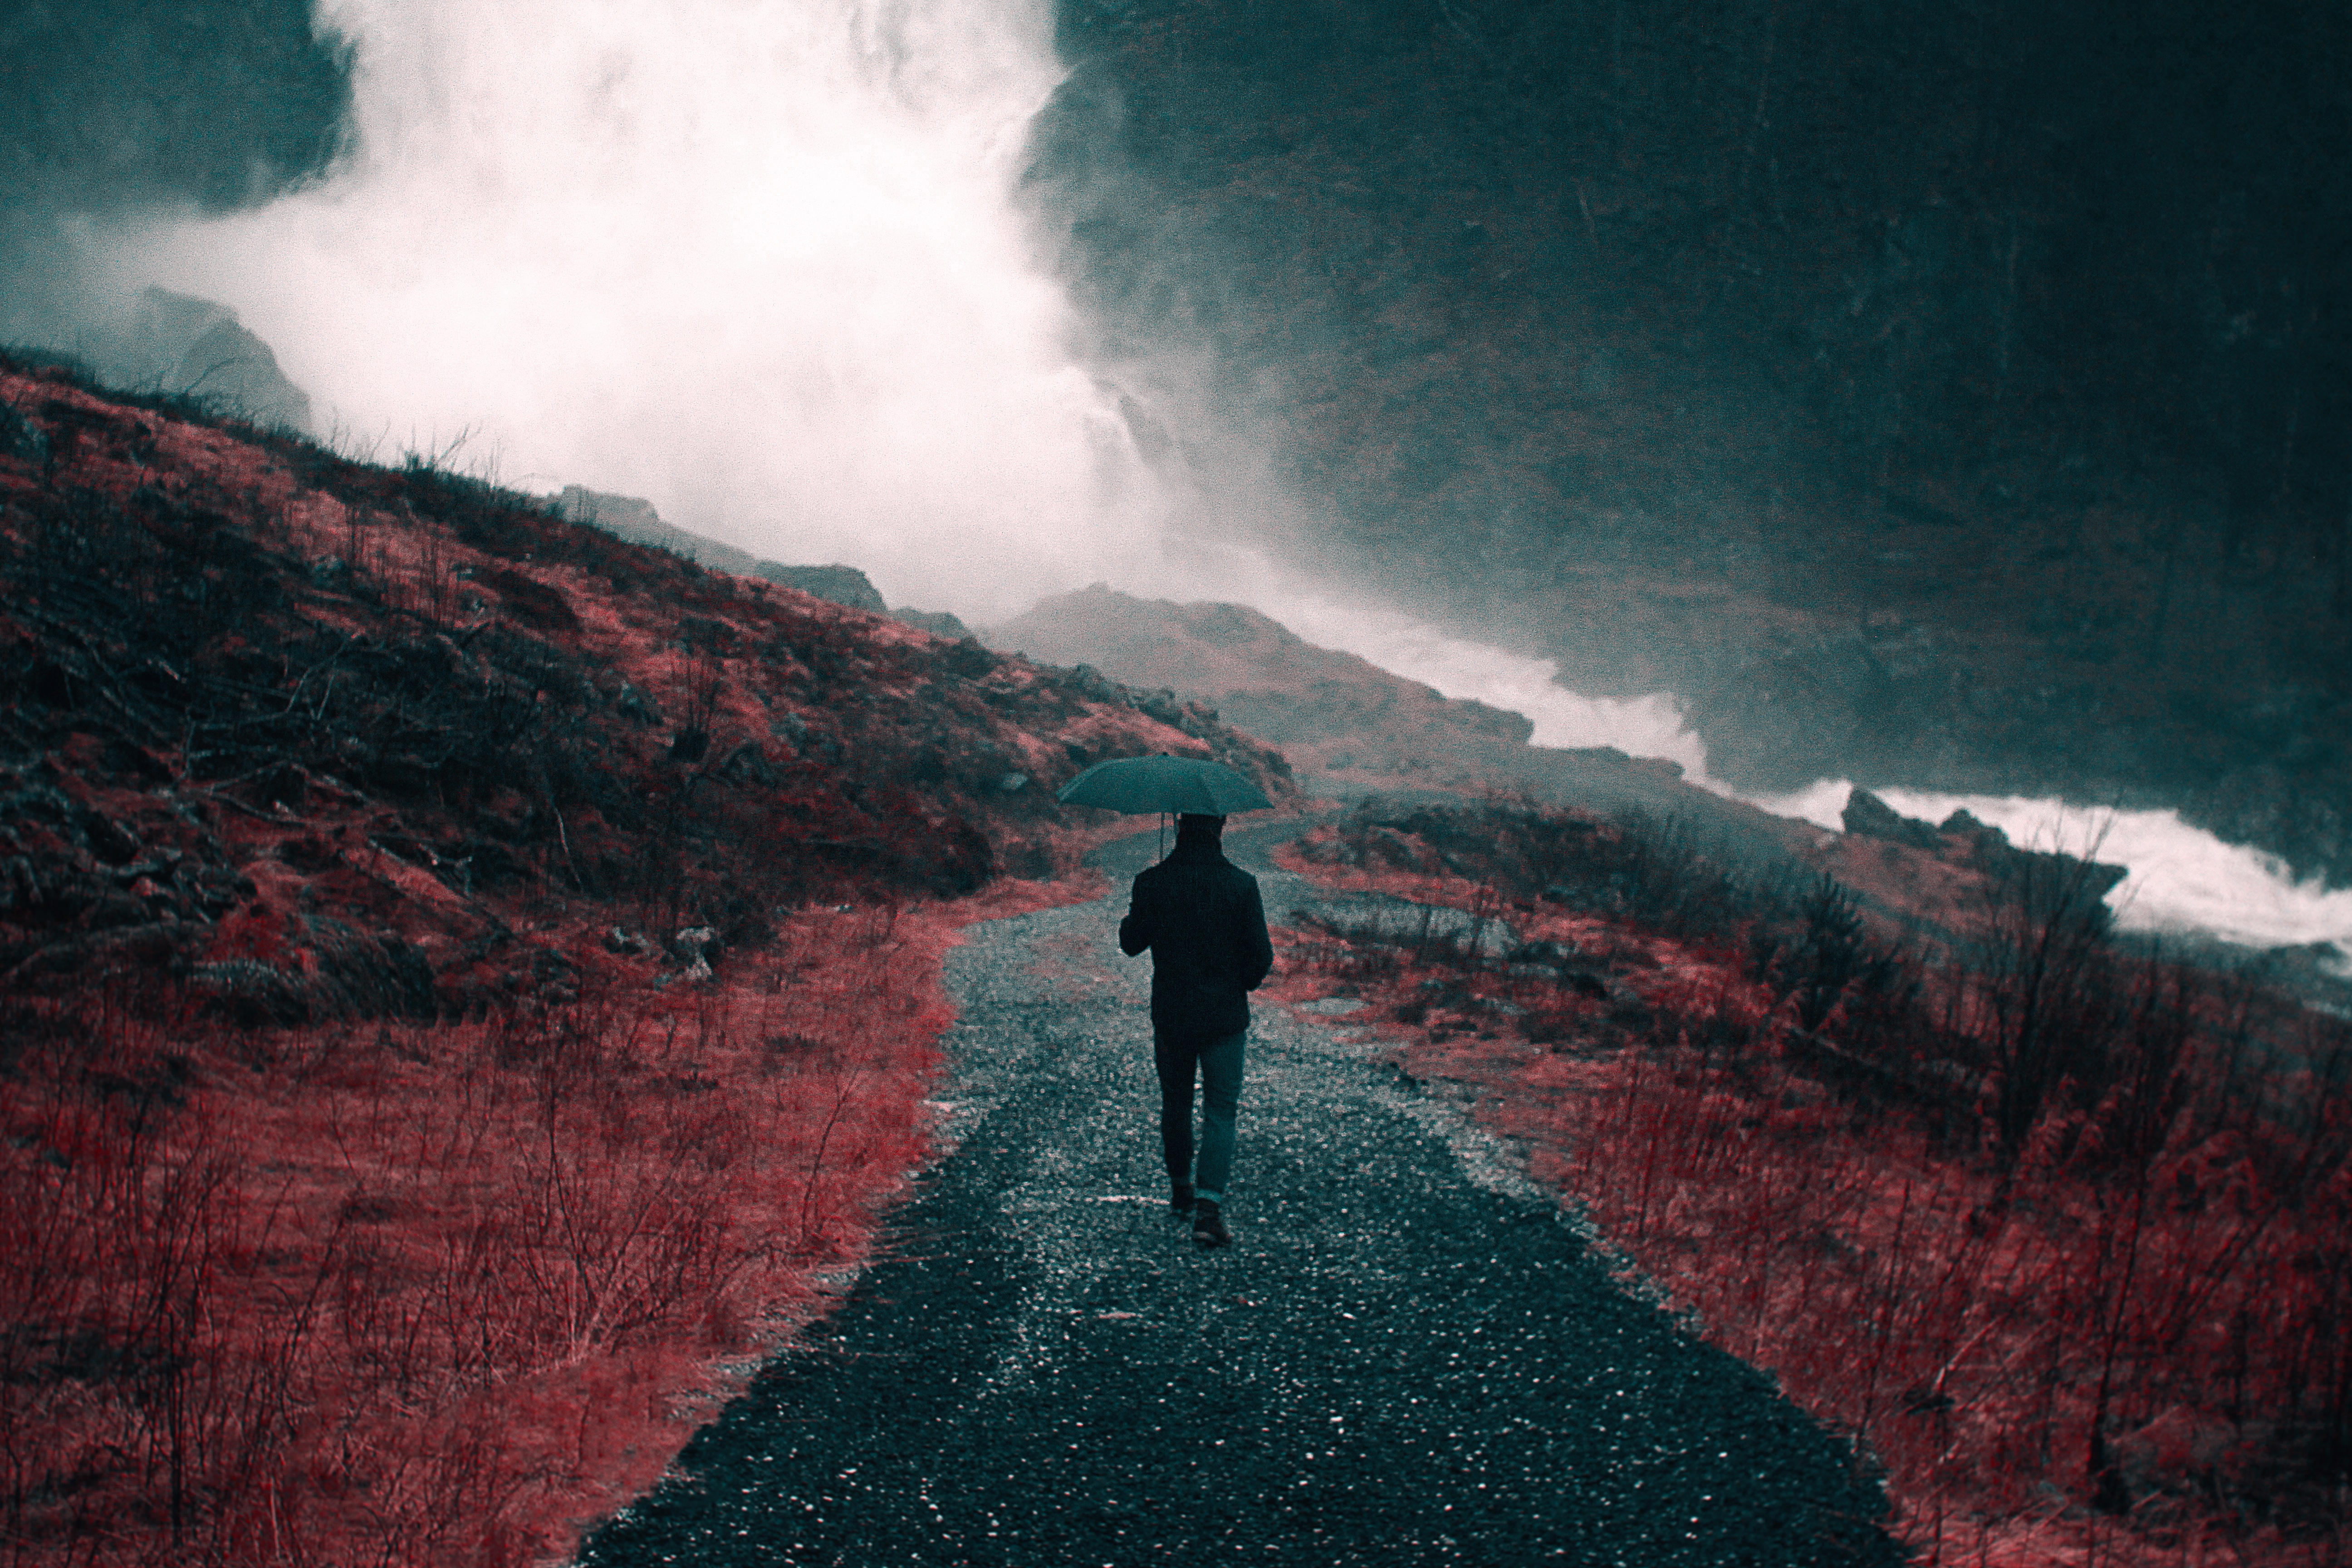
sea, nature, path, person, mountain, cloud, hill, wave, umbrella, darkness, terrain, waling, back, landform, atmospheric phenomenon, geological phenomenon